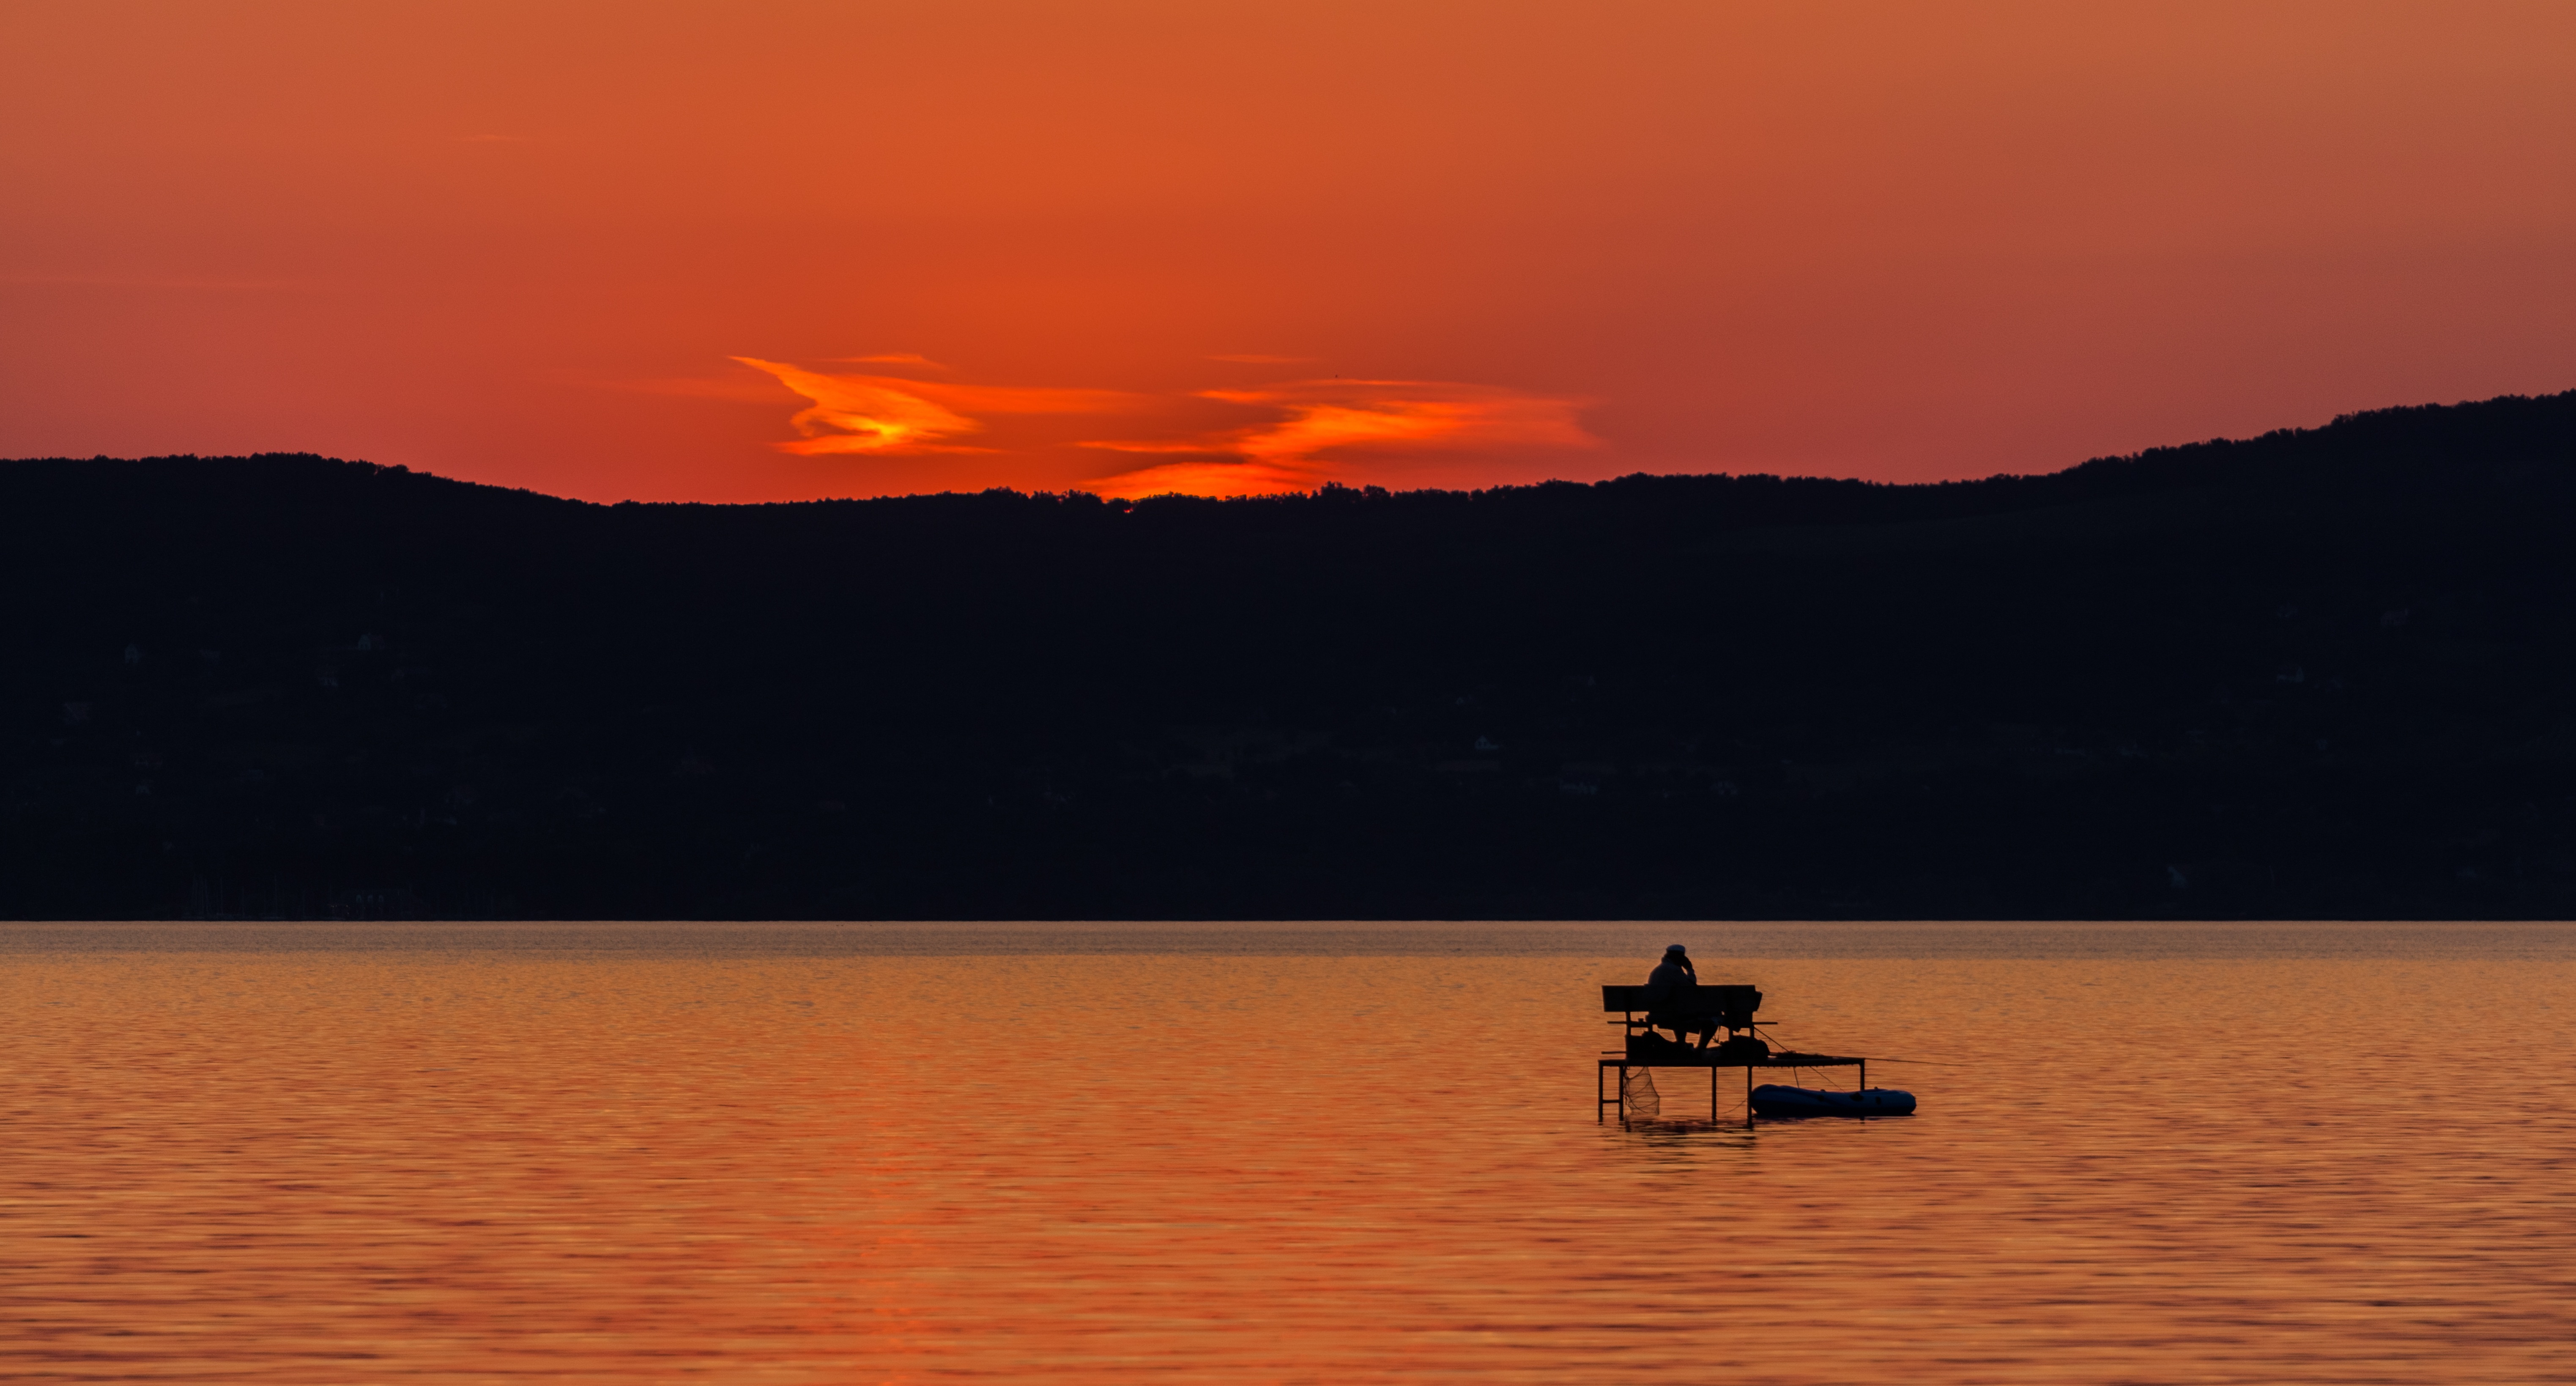
landscape, sea, water, horizon, light, sun, sunrise, sunset, morning, lake, dawn, summer, dusk, evening, reflection, bay, in the evening, lights, colors, hungary, nightfall, loch, afterglow, lake balaton